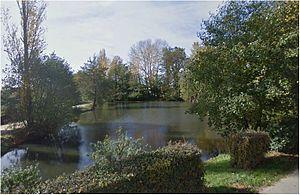
Retenue d'eau sur la Treille à La-Cour-Marigny, Loiret. La Treille est un petit affluent du Solin.
La Treille est un ruisseau du département du Loiret, et le principal affluent du Solin, donc un sous-affluent de la Seine, par le Loing.
Le Solin est un ruisseau du département du Loiret et un sous-affluent de la Seine par le Loing.